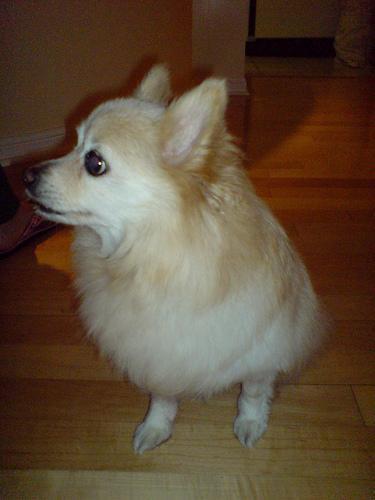
Pomeranian